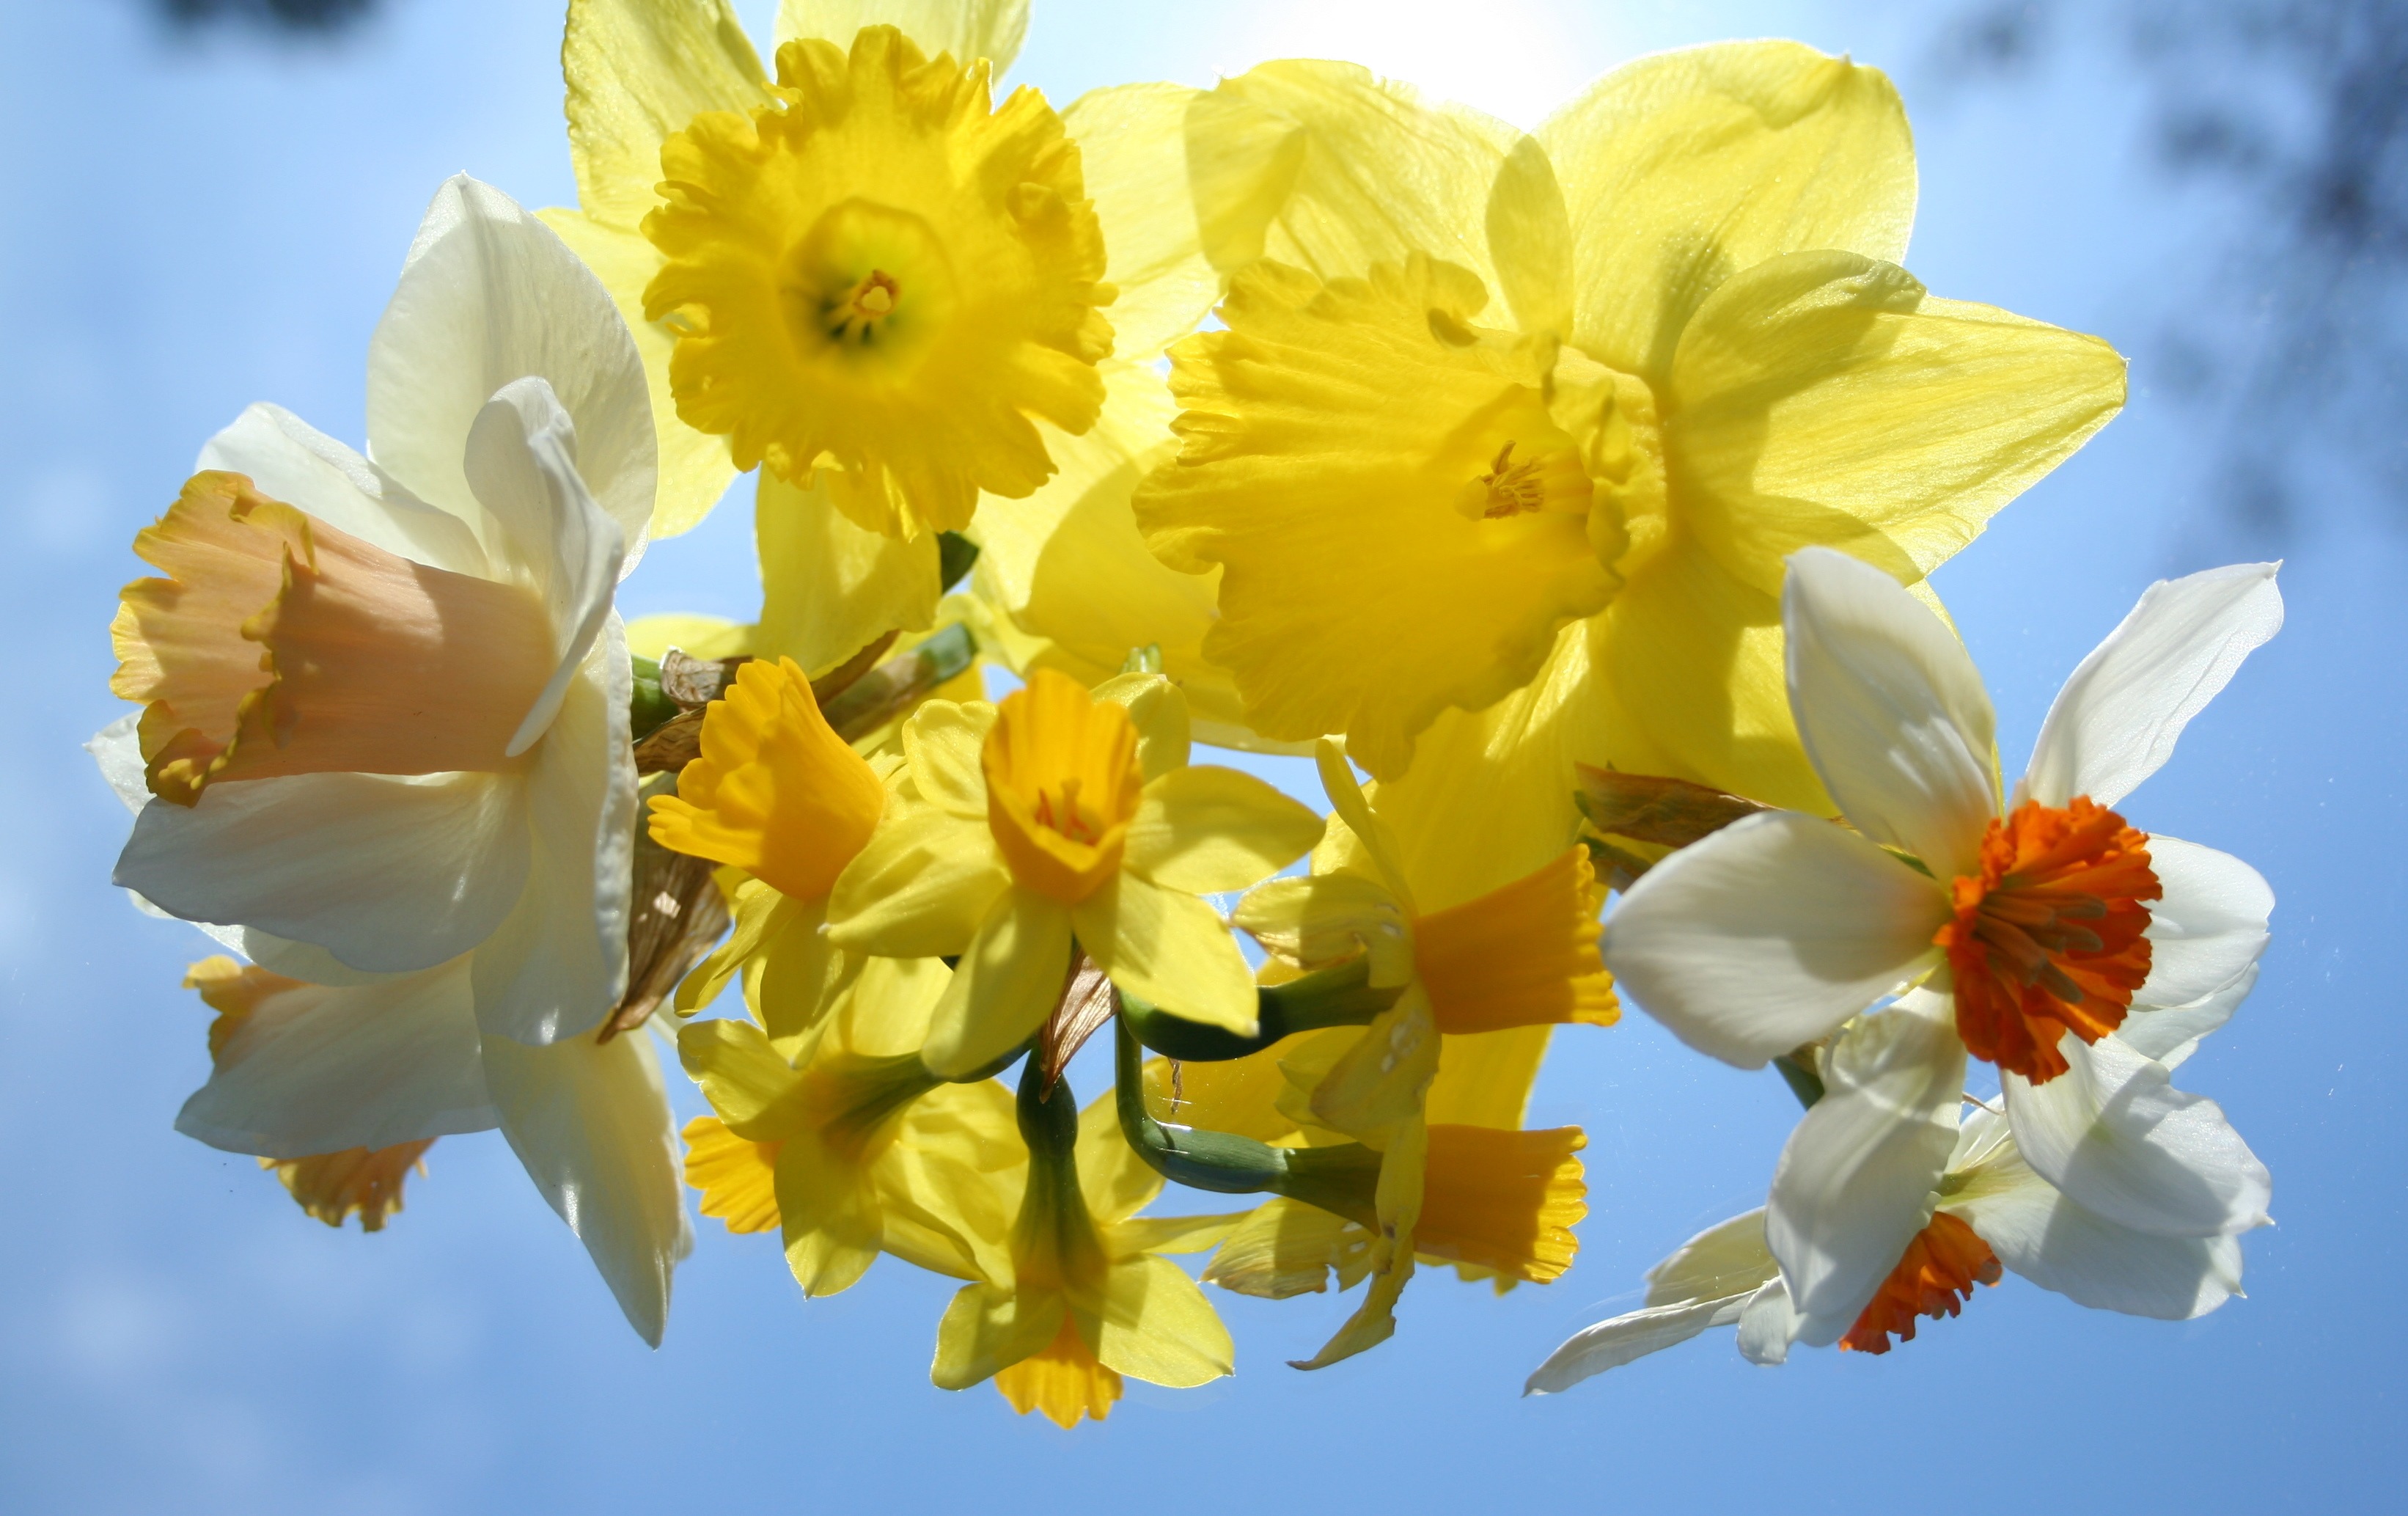
nature, blossom, drop, plant, stem, sunlight, flower, petal, bloom, floral, celebration, environment, bouquet, decoration, spring, grow, holiday, fresh, botany, colorful, yellow, agriculture, garden, flora, season, wildflower, flowers, sunny, eye, bright, daffodils, narcissus, easter, vibrant, macro photography, flowering plant, land plant